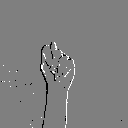
ASL letter: t